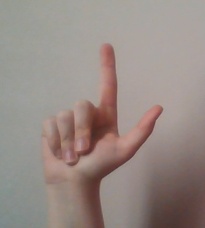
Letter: laam